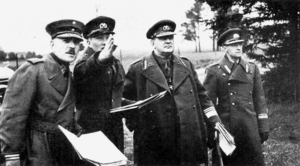
Karl Lennart Oesch / Mellemkrigsårene
Lennart Oesch (t.v.) besigtiger den estiske hærs manøvrer i oktober 1938. Han holdt også et møde med den estiske generalstab om tophemmelig militært samarbejde mellem Finland og Estland. Nr. 2 fra højre er den estiske generalstabschef Nikolai Reek.
Karl Lennart Oesch var en af de ledende finske generaler under 2. Verdenskrig. Han beklædte en række højtstående stabsposter og frontkommandoer, og ved slutningen af Fortsættelseskrigen var hele to tredjedele af den finske hær under hans kommando. Oesch blev kendt for at være i stand til at håndtere vanskelige situationer, en evne som marskal Mannerheim udnyttede fuldt ud.